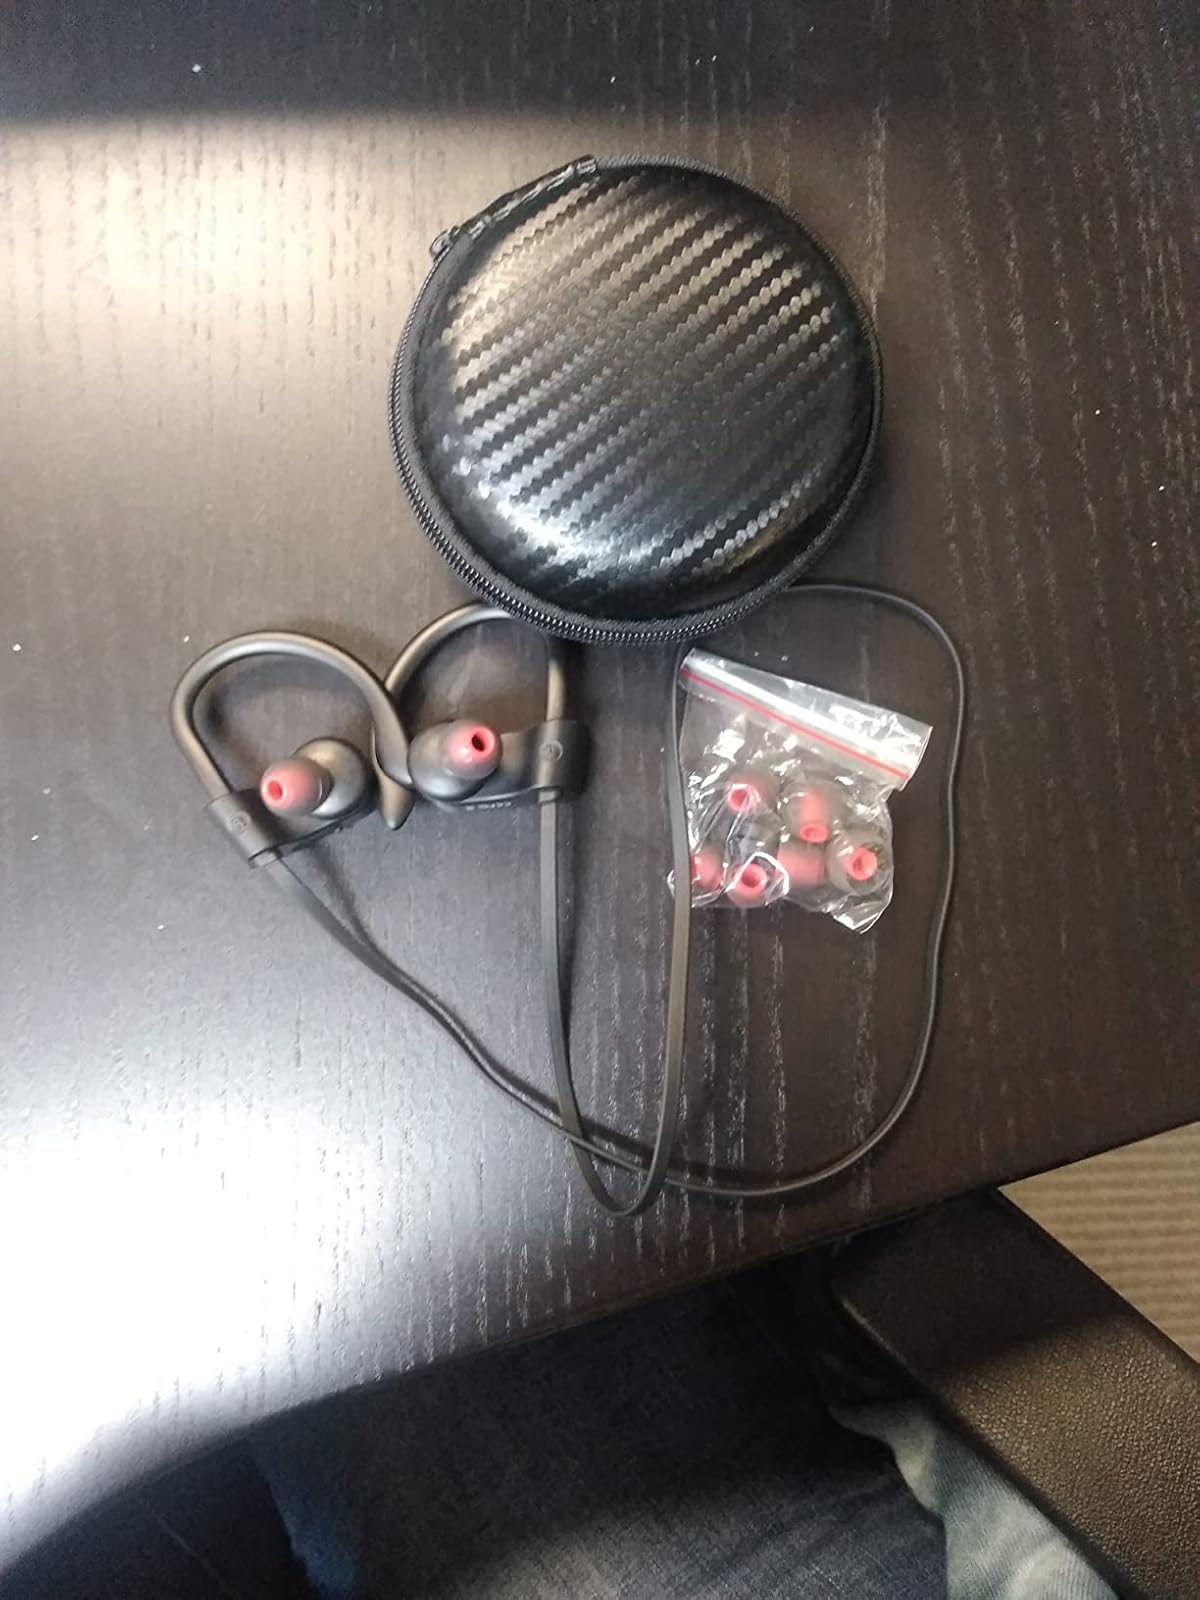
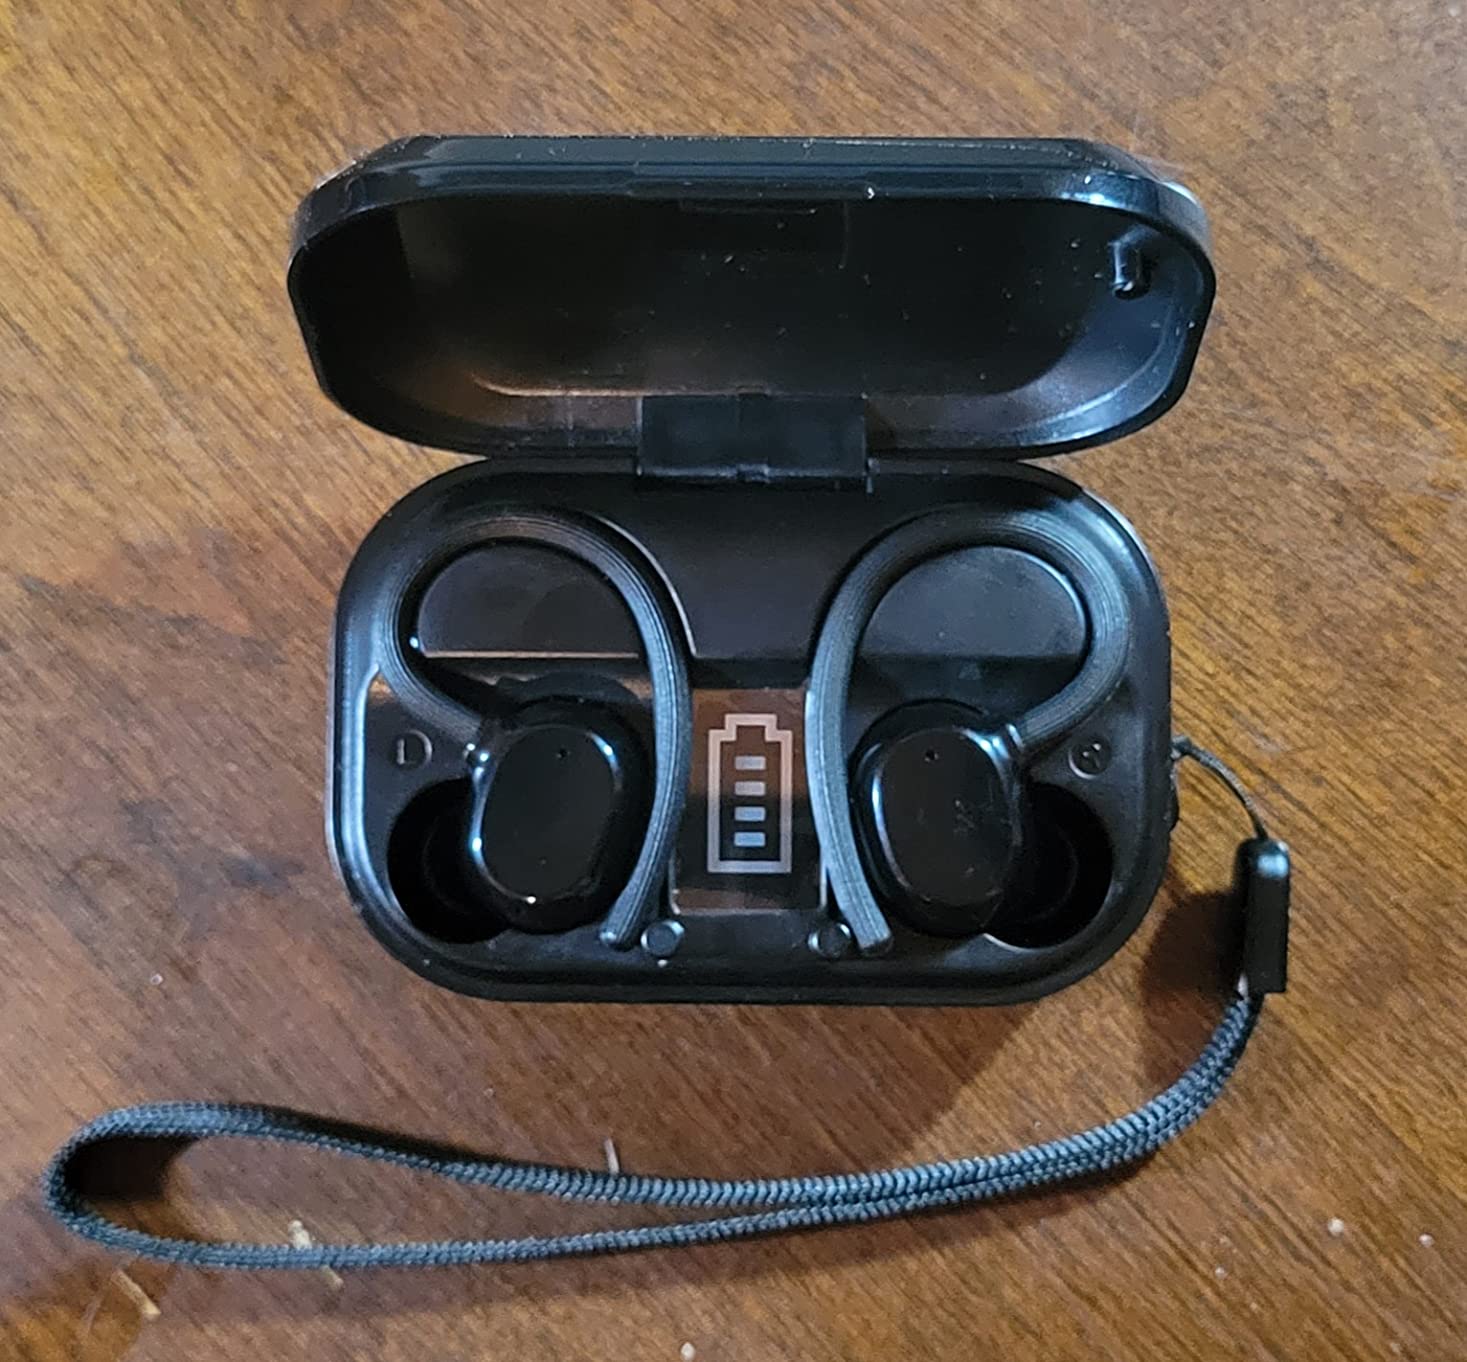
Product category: earbuds
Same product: no